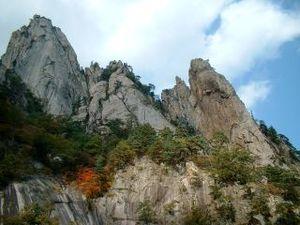
Le Seoraksan est le plus haut massif des monts Taebaek, qui s'étend dans la province de Gangwon, à l'est de la Corée du Sud. Il se trouve dans un parc national et domine la ville portuaire de Sokcho sur la mer du Japon. Les Coréens sont fiers de ce massif dont ils admirent l'aspect sauvage.
Cet article recense les sites inscrits au patrimoine mondial en Corée du Sud.